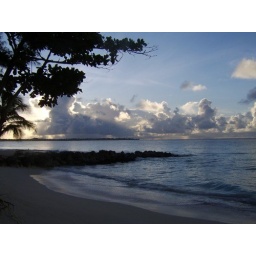
Dover beach - just by the water sports centre at TBR